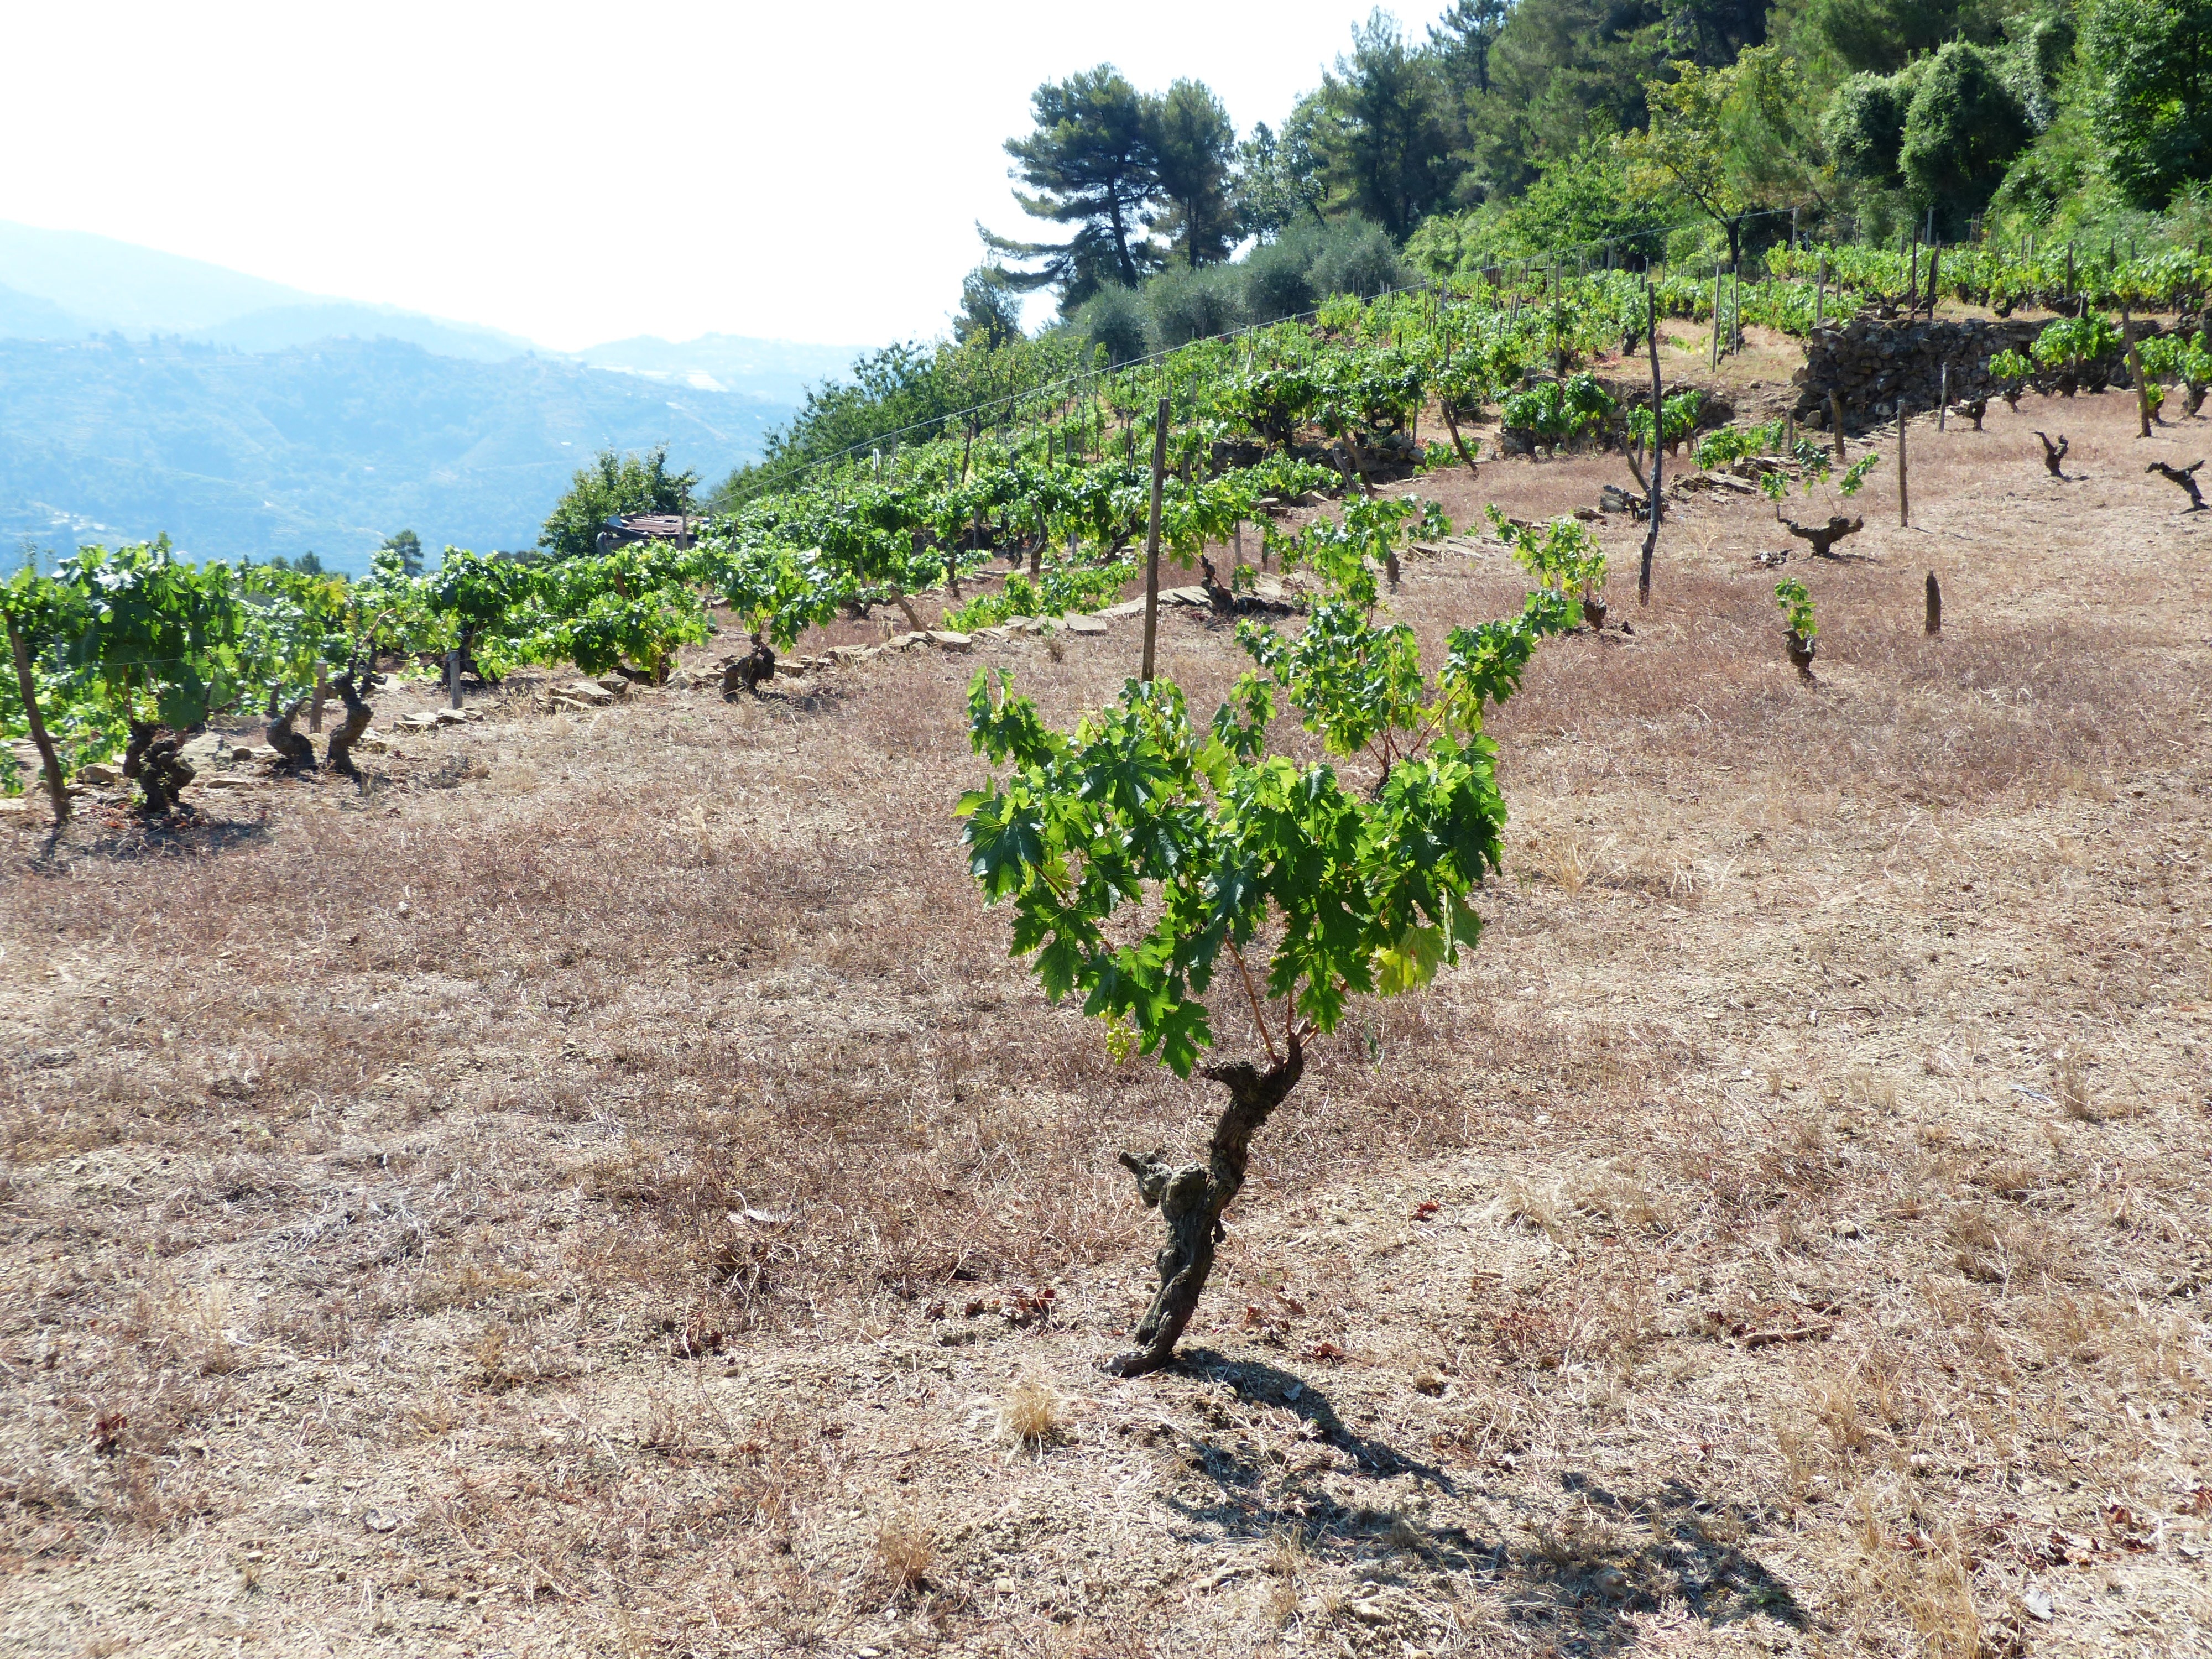
tree, plant, vine, wine, field, dry, food, produce, crop, soil, agriculture, grapevine, plantation, winegrowing